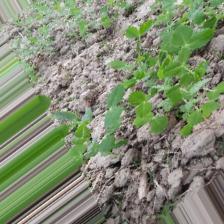
Label: Normal